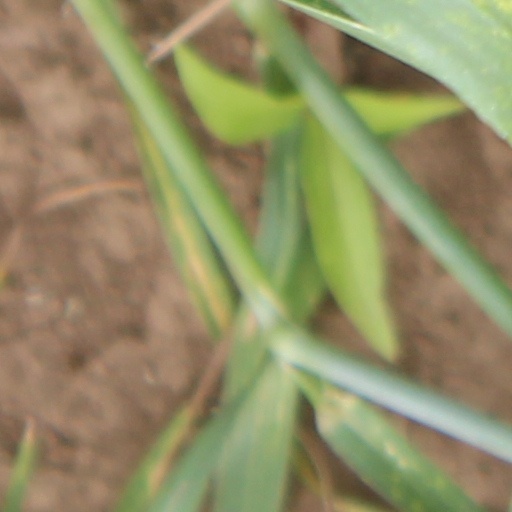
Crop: wheat